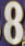
Number: 8